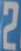
Number: 2